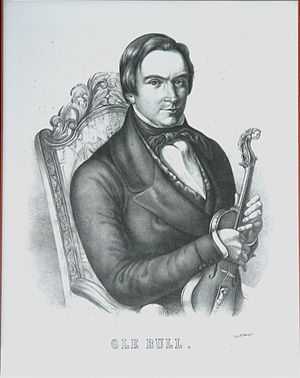
Ole Bull
Ole Bull på et billede, som hænger i hans hjem på Lysøen.
Ole Bornemann Bull var en verdensberømt norsk violinist og komponist, som havde stor andel i opbygningen af en national norsk bevidsthed efter Norges adskillelse fra Danmark i 1814.